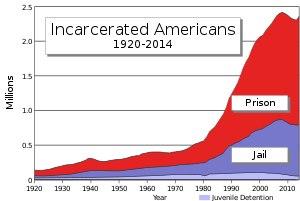
À l'instar du système juridique, le complexe pénitentiaire américain est divisé entre prisons fédérales, gérées par le Bureau fédéral des prisons, et prisons relevant des États fédérés. Les autorités des États-Unis ont passé des contrats avec des entreprises, telle la Corrections Corporation of America, pour construire et gérer certaines prisons.